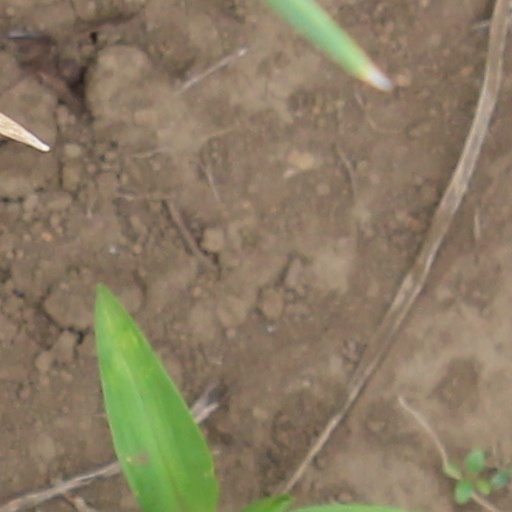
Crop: wheat